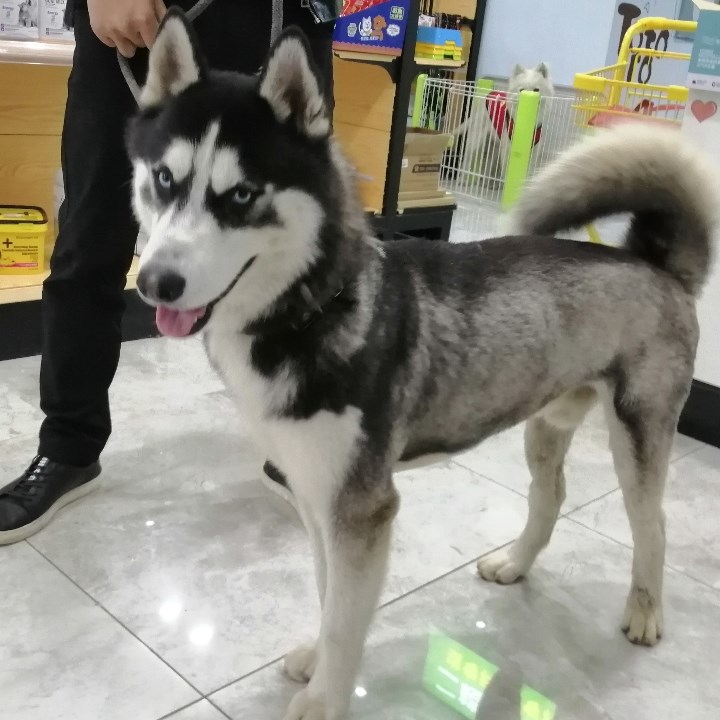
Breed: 1160-n000003-Siberian_husky